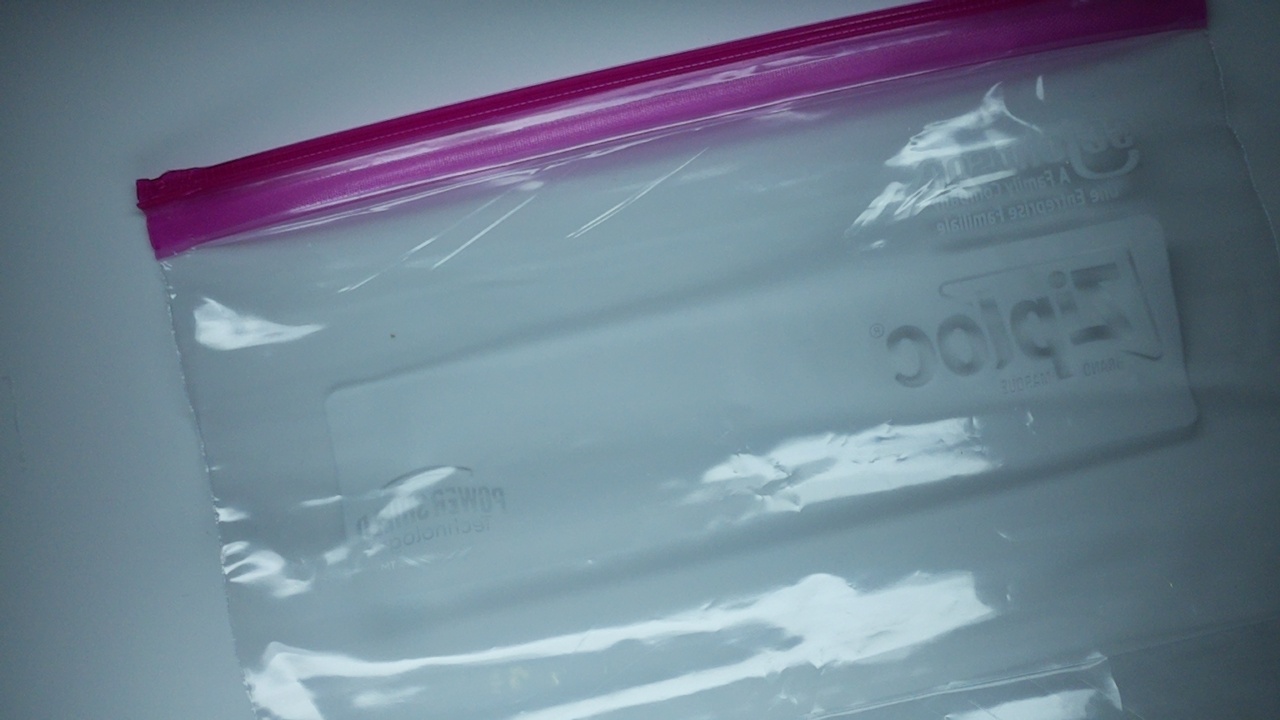
Label: trash